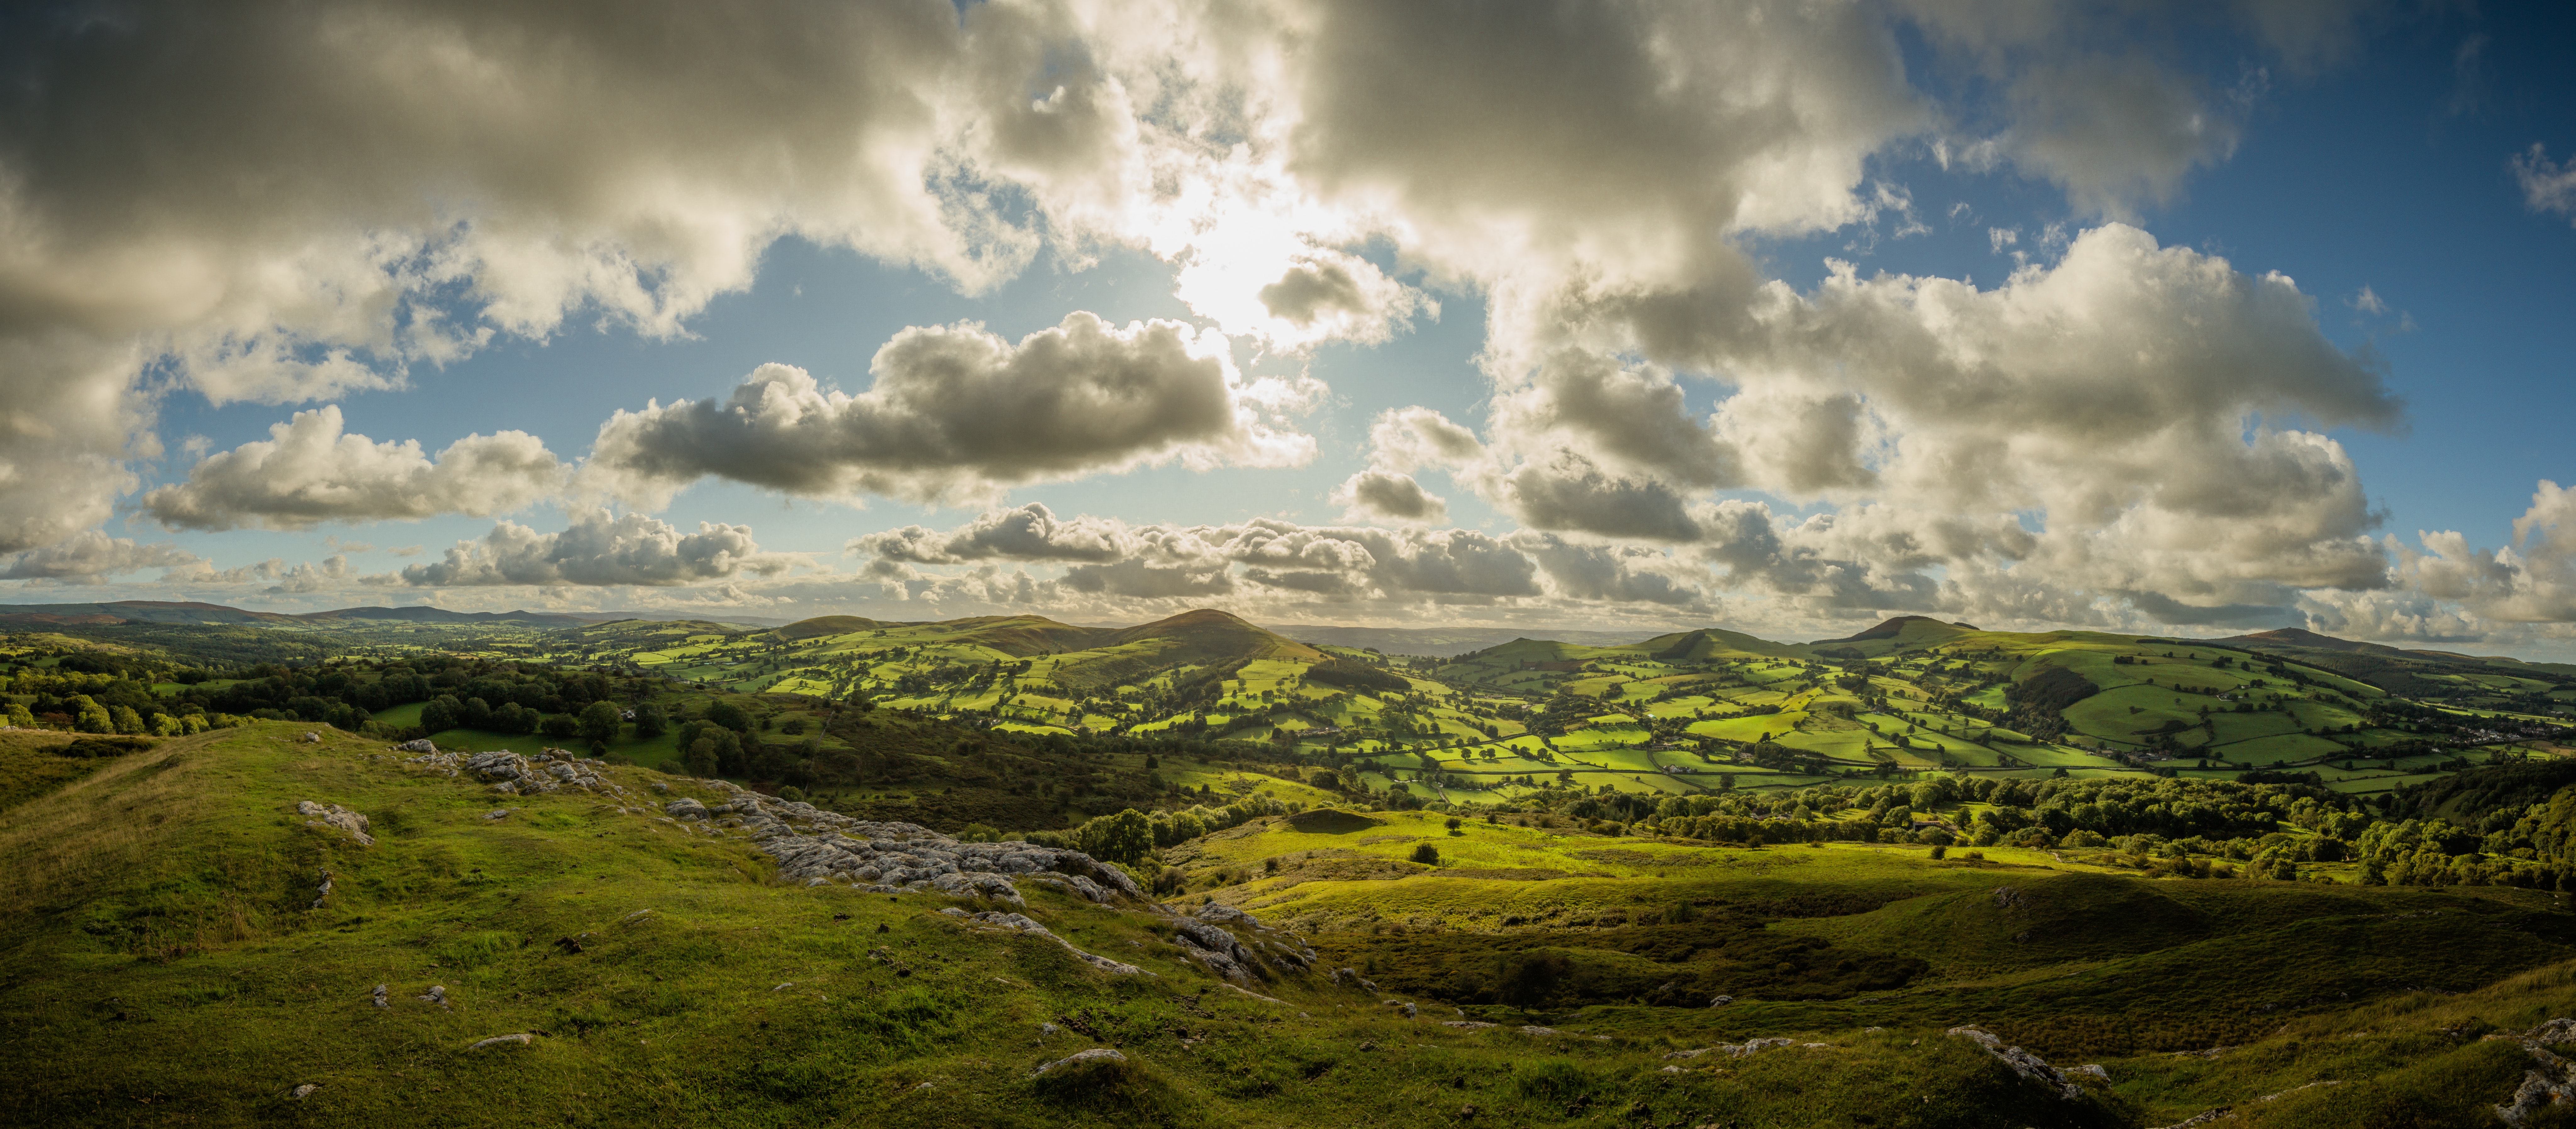
highland, sky, natural landscape, nature, mountainous landforms, grassland, hill, green, cloud, mountain, natural environment, wilderness, grass, pasture, fell, plain, landscape, sunlight, horizon, rural area, valley, ecoregion, hill station, meadow, tundra, photography, prairie, cumulus, field, mountain range, terrain, meteorological phenomenon, national park, plateau, panorama